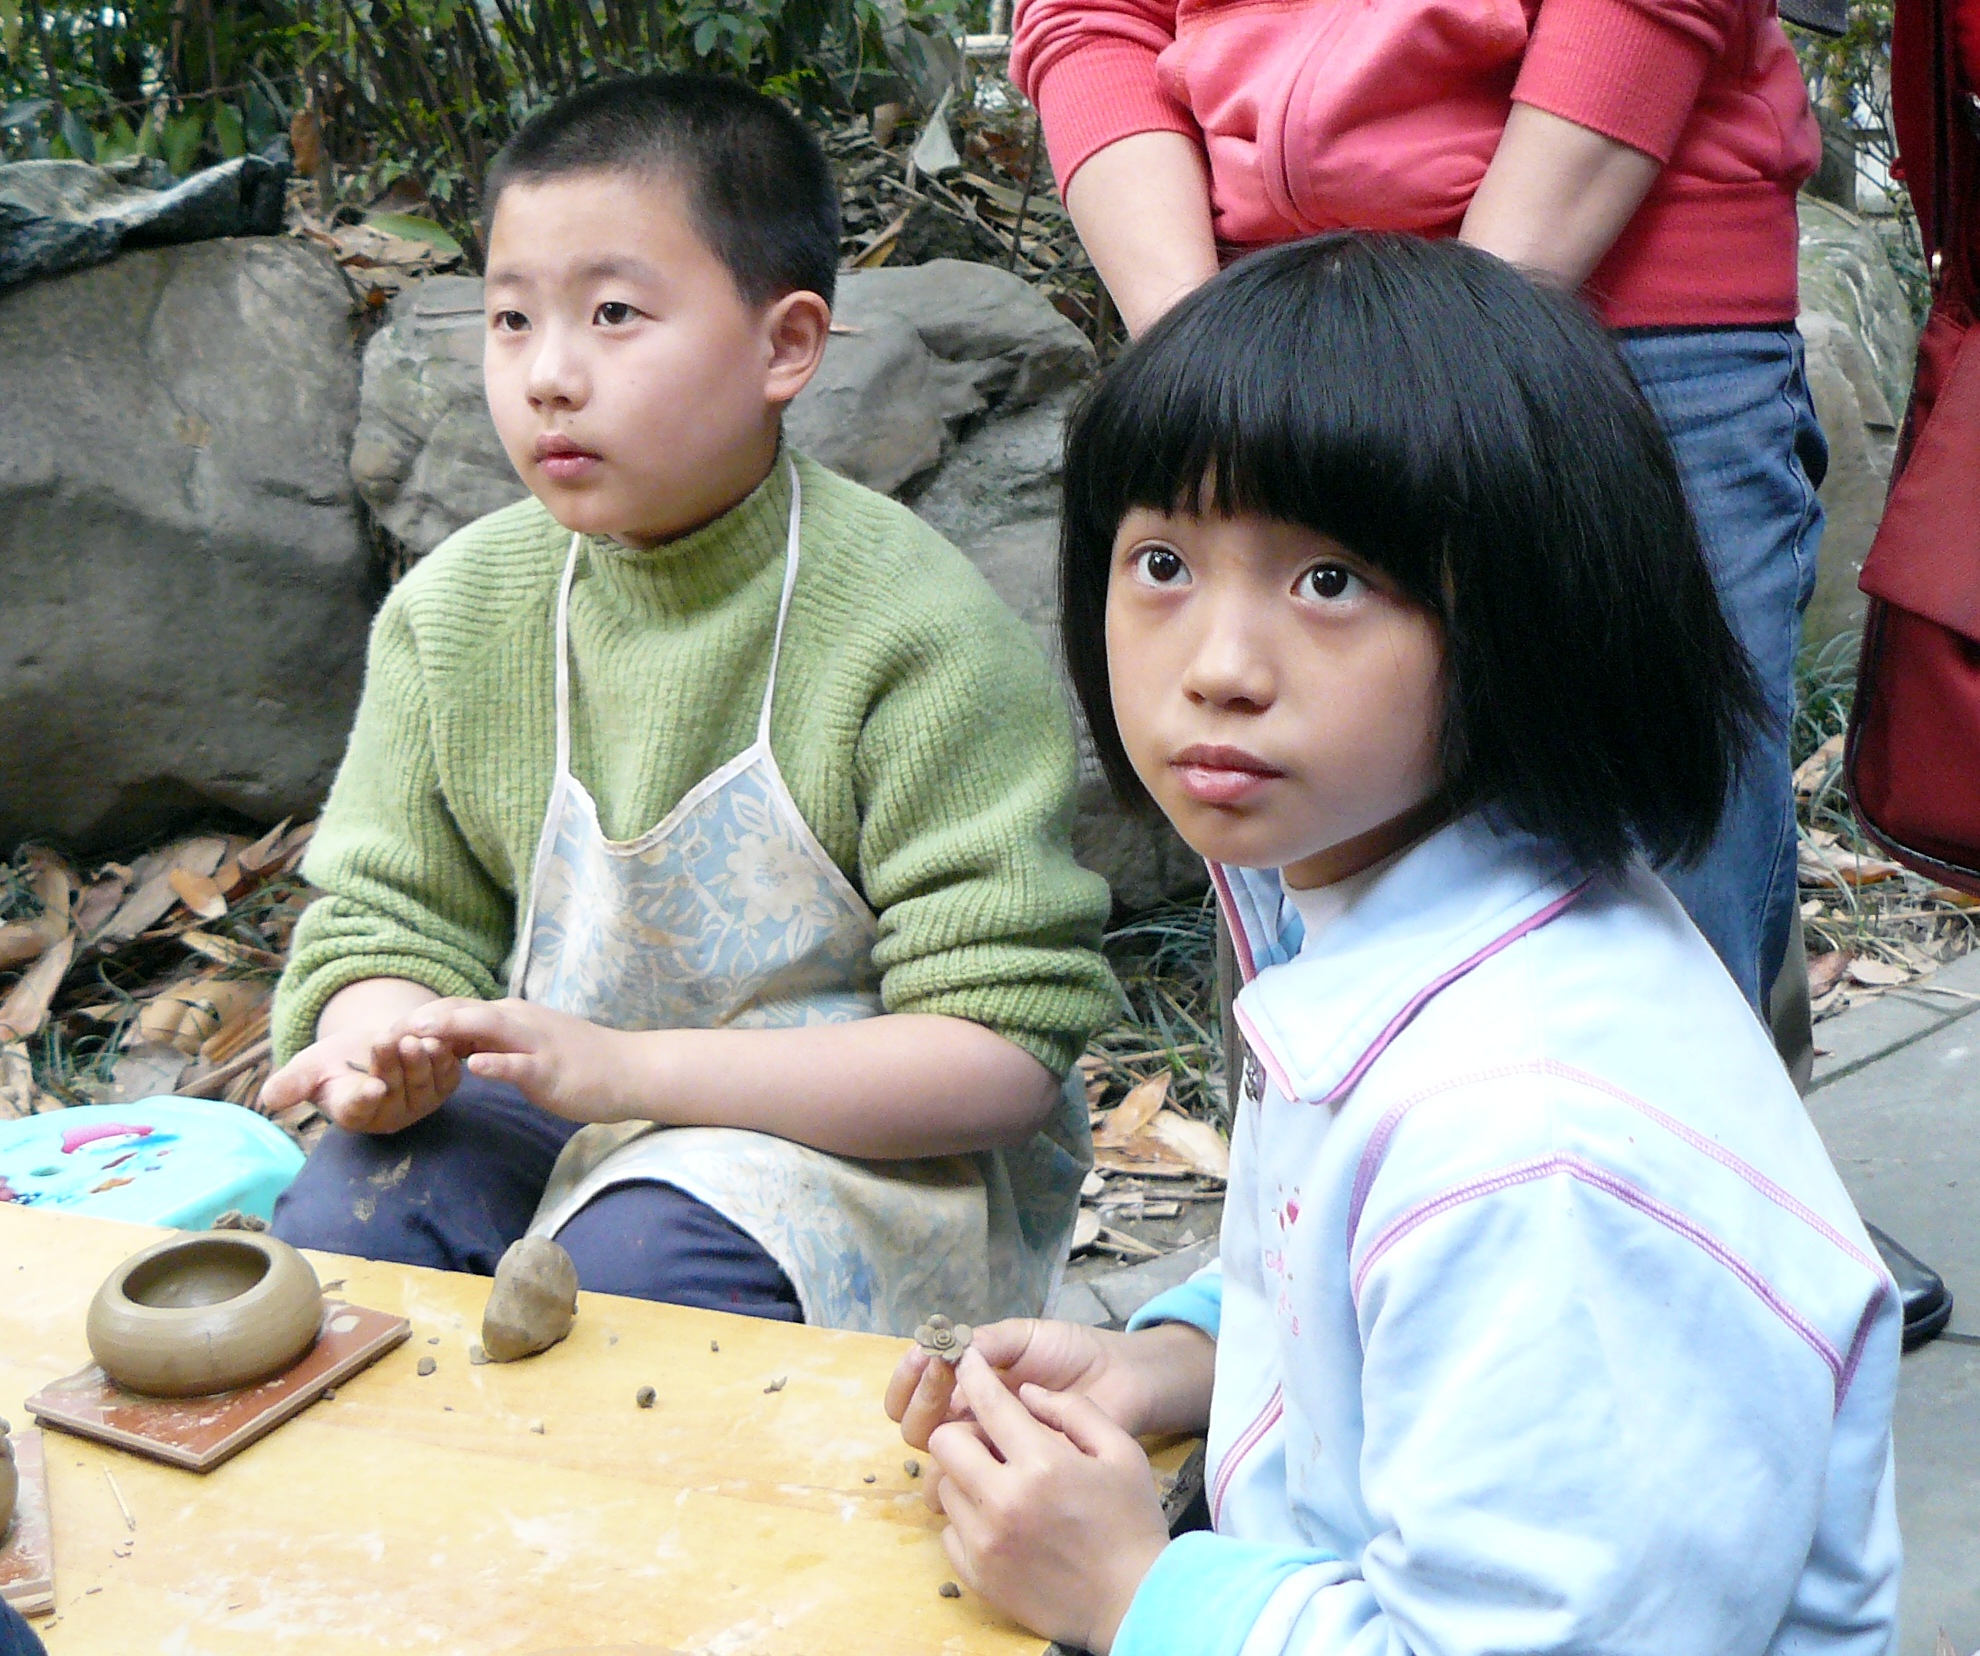
china, pottery, child, tourism, leisure, play, daughter